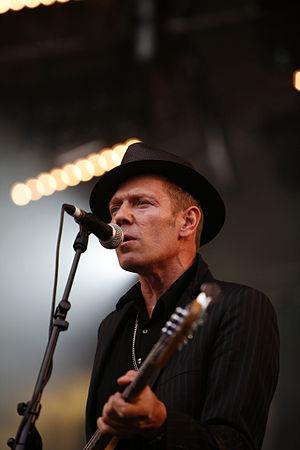
Le chanteur Paul Simonon aux Eurockéennes de 2007.